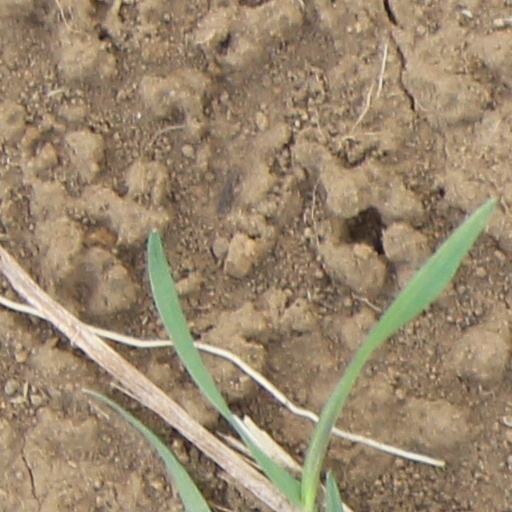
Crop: wheat